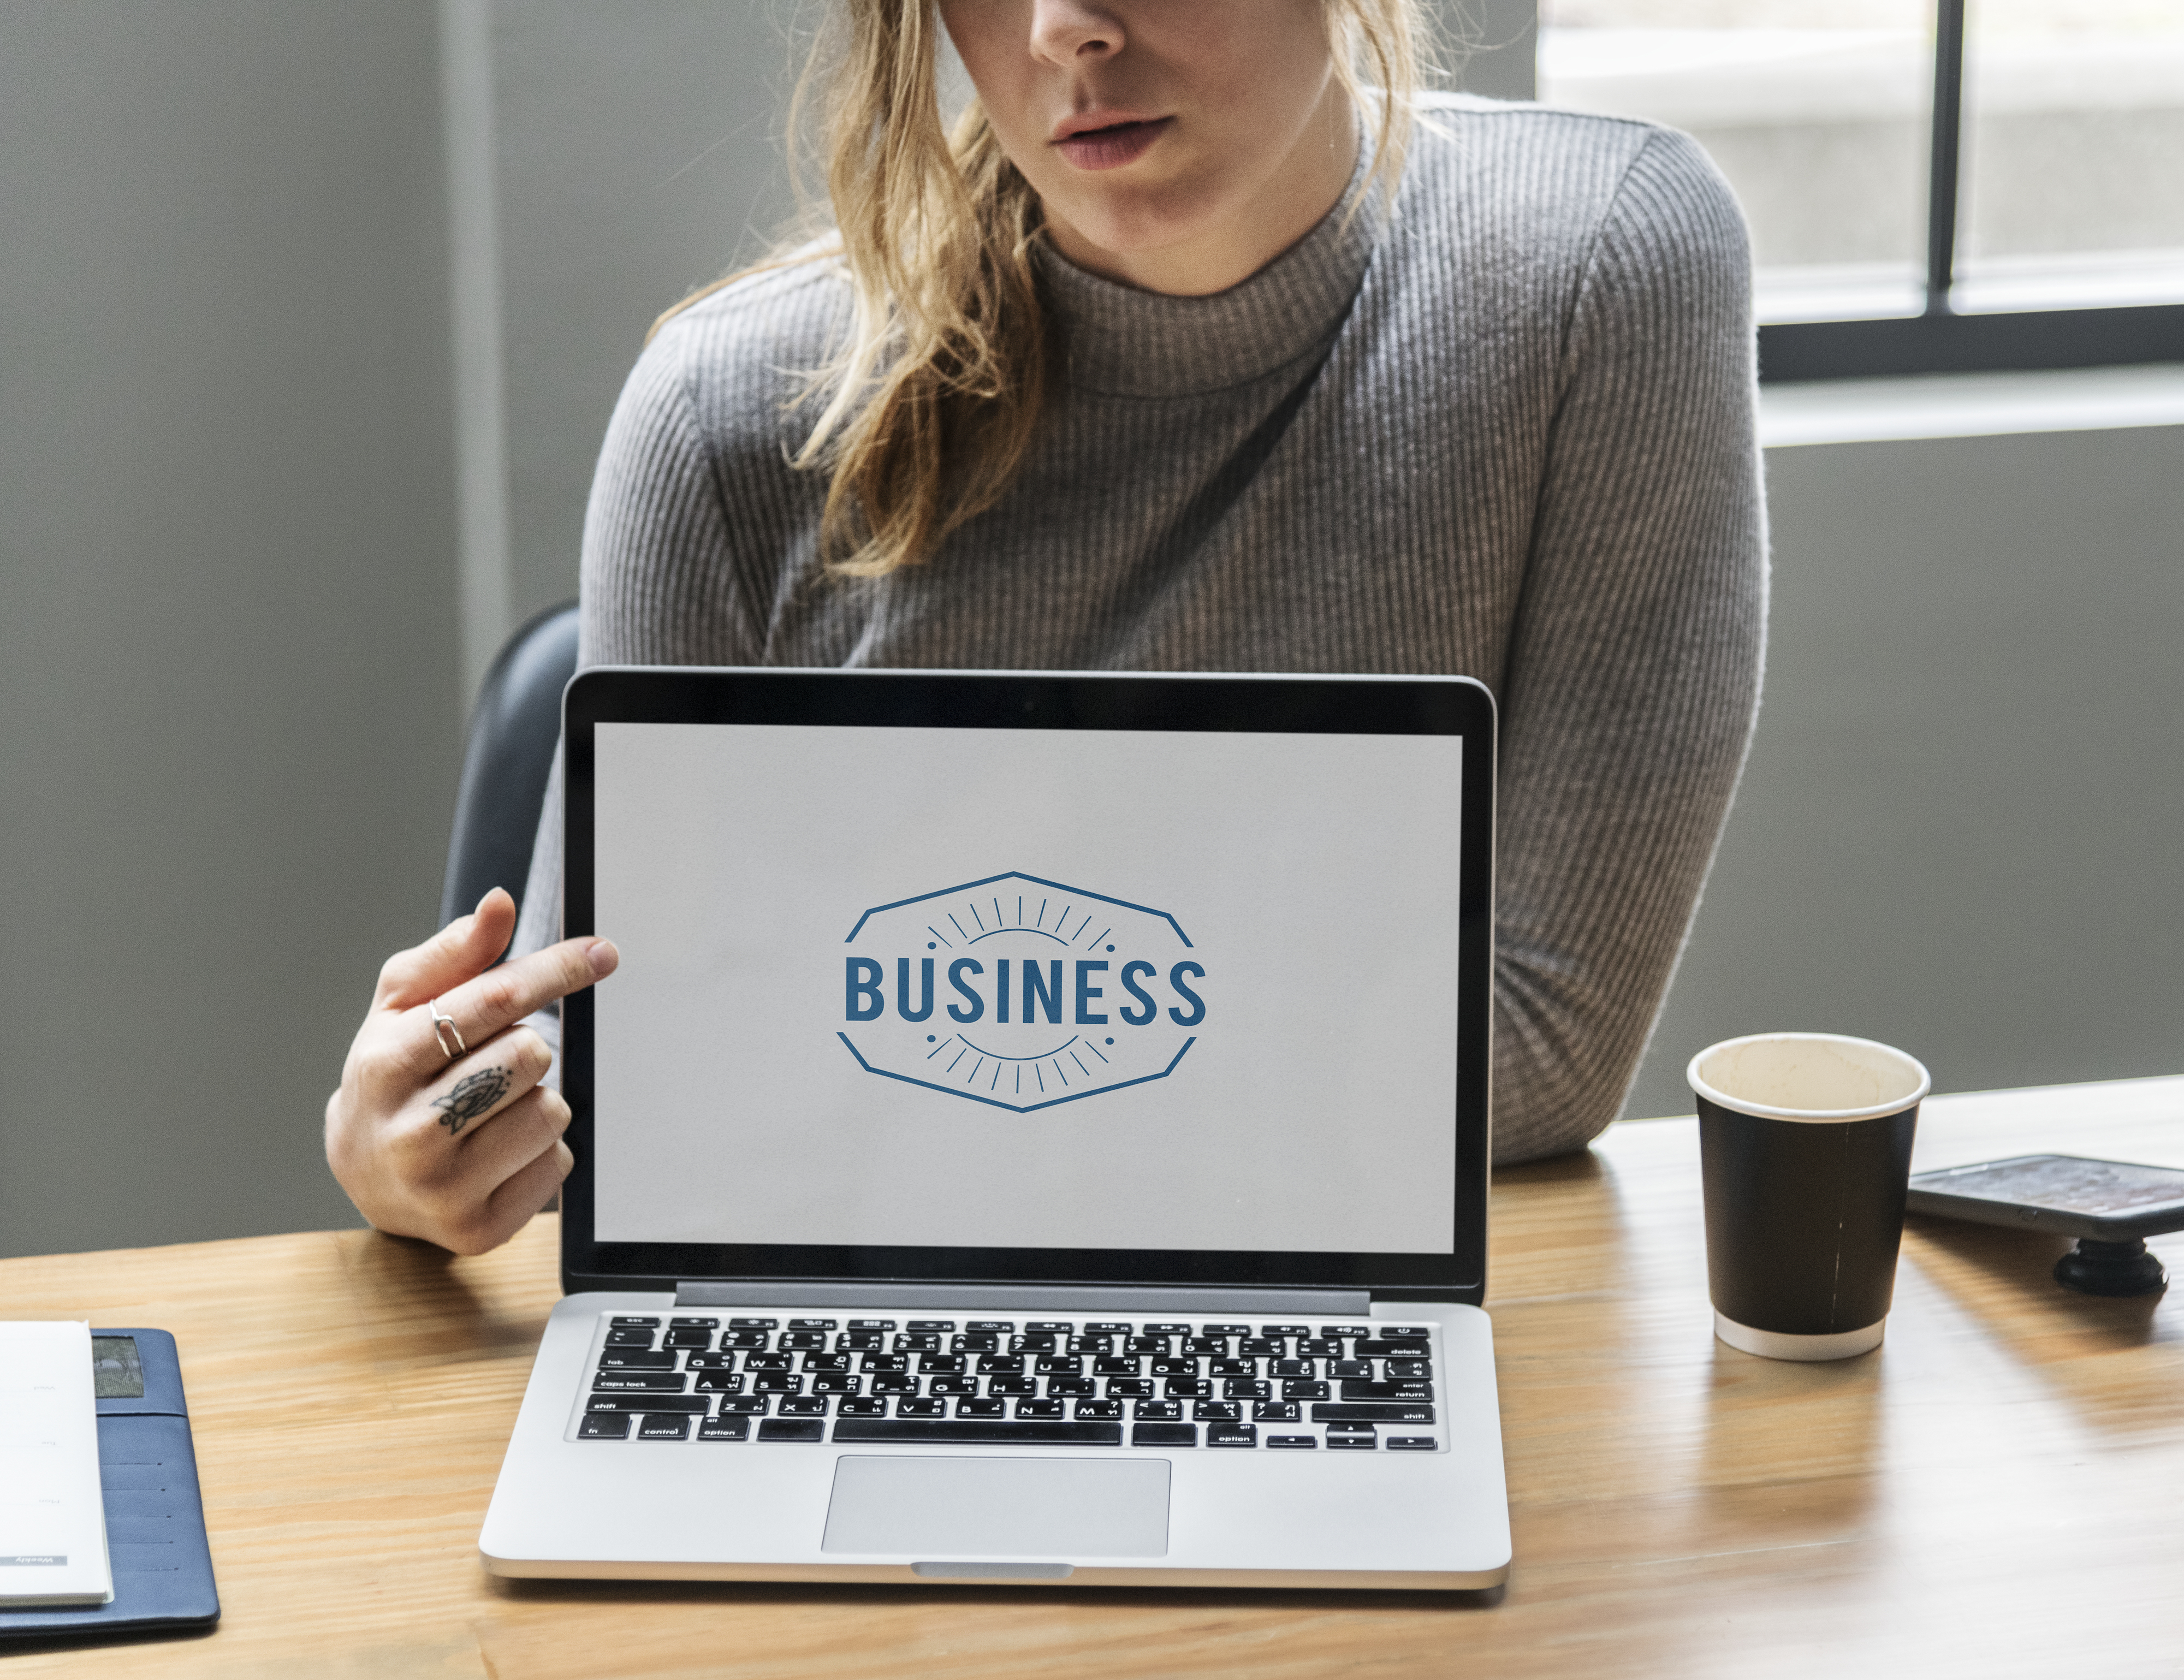
american, blond, business, casual, caucasian, computer, connection, copy space, corporate, design space, desk, desktop, device, digital, discussion, display, drink, electronic, entrepreneur, european, finance, internet, job, laptop, meeting, monitor, network, notebook, occupation, office, partnership, pointing, portable, presentation, professional, screen, seminar, sensual, sexy, startup, strategy, success, technology, vision, westerner, woman, worker, working, workplace, electronic device, communication, product, netbook, brand